List of U.S. state and territory mottos

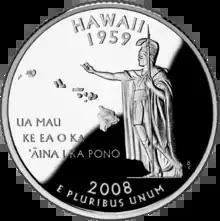
"Ua Mau ke Ea o ka ʻĀina i ka Pono", the motto of Hawaii on its state quarter

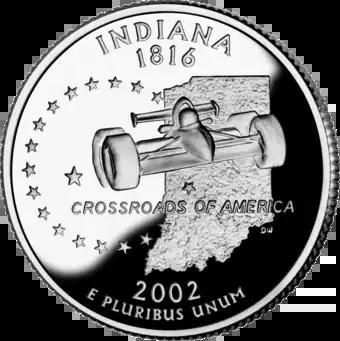
Crossroads of America, the motto of Indiana on its state quarter

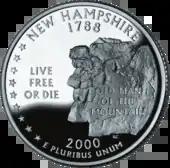
Live Free or Die, the motto of New Hampshire on its state quarter

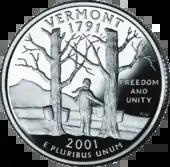
Freedom and Unity, the motto of Vermont on its state quarter

All of the United States' 50 states have a state motto, as do the District of Columbia and 3 of its territories. A motto is a phrase intended to formally describe the general motivation or intention of an organization. State mottos can sometimes be found on state seals or state flags. Some states have officially designated a state motto by an act of the state legislature, whereas other states have the motto only as an element of their seals. The motto of the United States itself is "In God We Trust", proclaimed by Congress and signed into law by President Dwight D. Eisenhower on July 30, 1956. The motto "" (Latin for 'out of many, one') was approved for use on the Great Seal of the United States in 1782, but was never adopted as the national motto through legislative action.